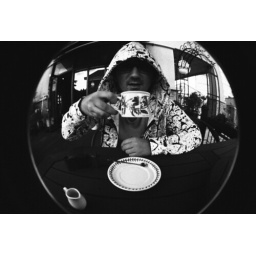
Enjoying a brew in Ochang.Taken with our Lomo fisheye 2 and Ilford 400iso black and white film.